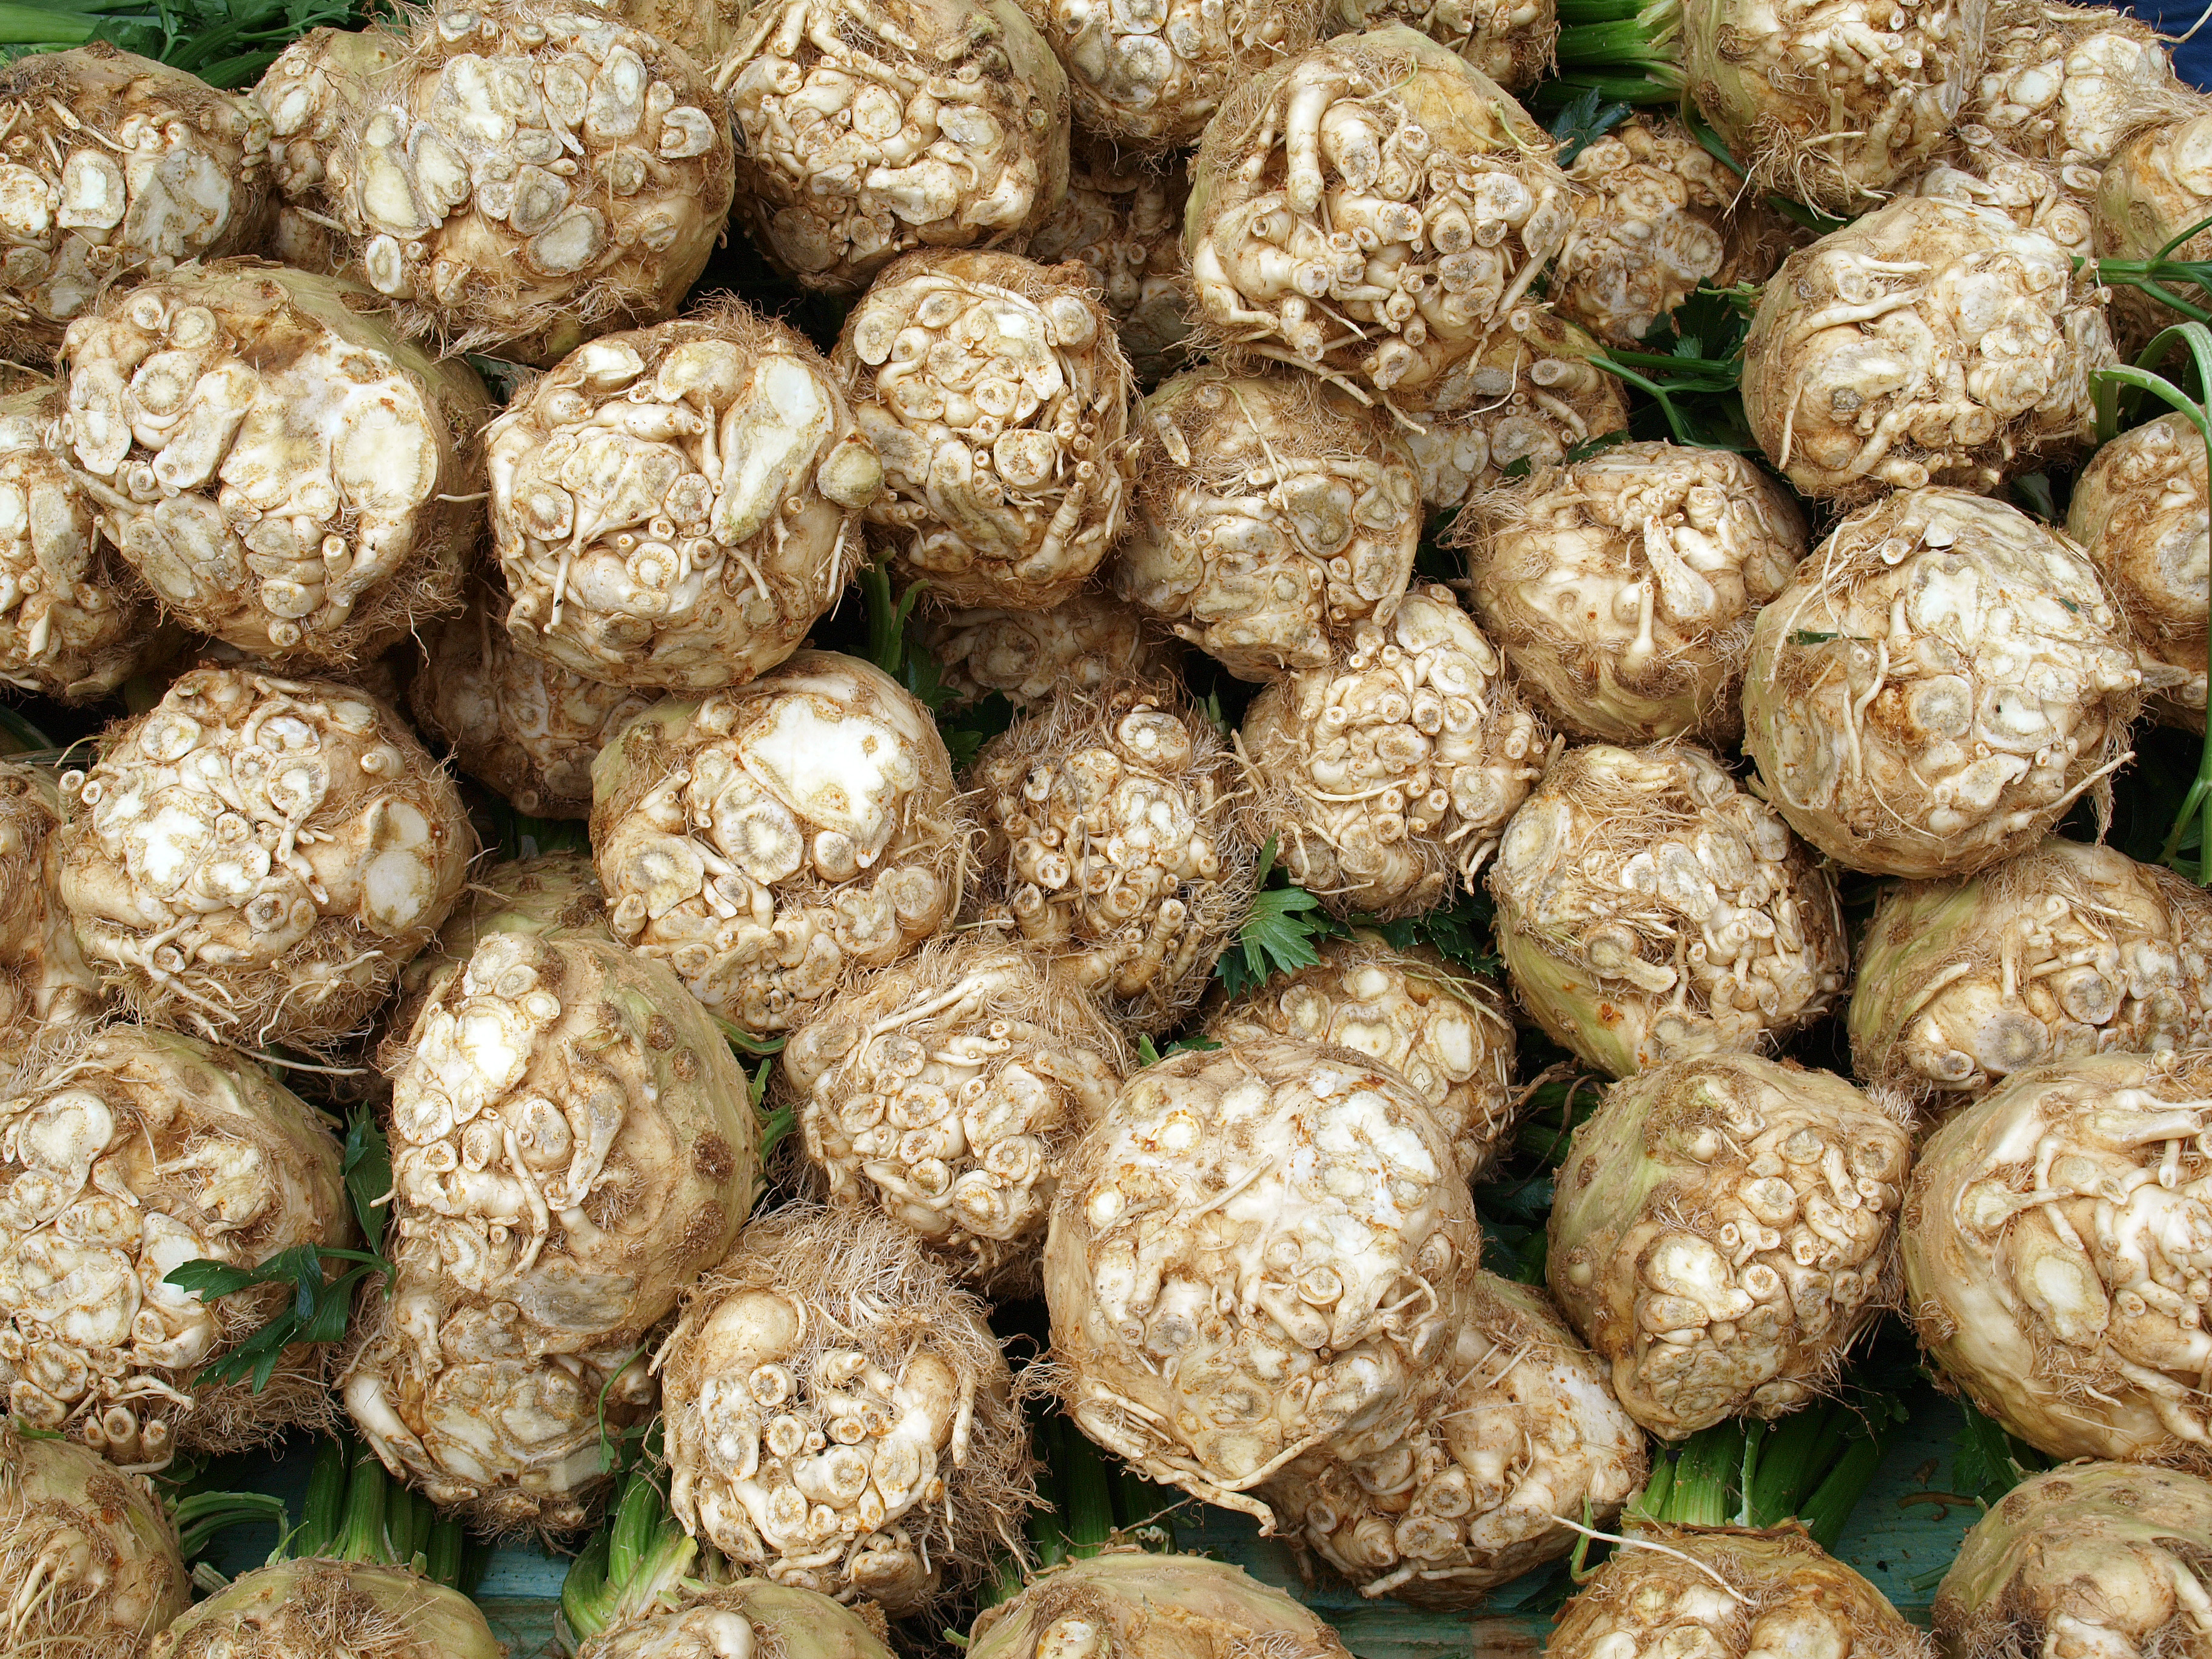
celery, celeriac, vegetables, food, nutrition, cook, cooking, harvest, vegetarian, plant, produce